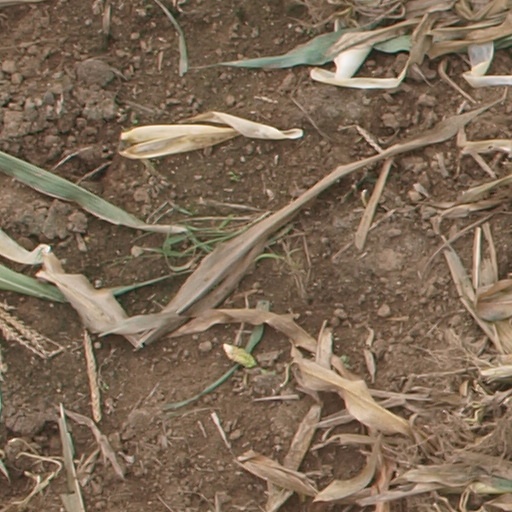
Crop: maize; corn